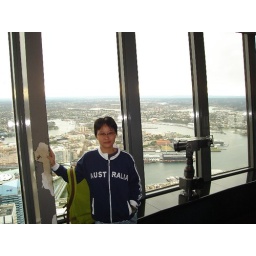
Sydney Tower, the Sydney postcards were sent from the so called &amp;quot;Highest post box in Sydney&amp;quot; here in Sydney tower